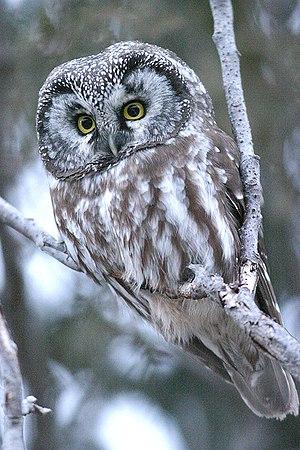
La réserve naturelle nationale de la Tourbière de Machais est une réserve naturelle nationale de Lorraine, dans la région Grand Est. Créée en 1988, elle s’étend sur 145 hectares et protège la dernière et plus importante tourbière flottante intacte du massif des Vosges.